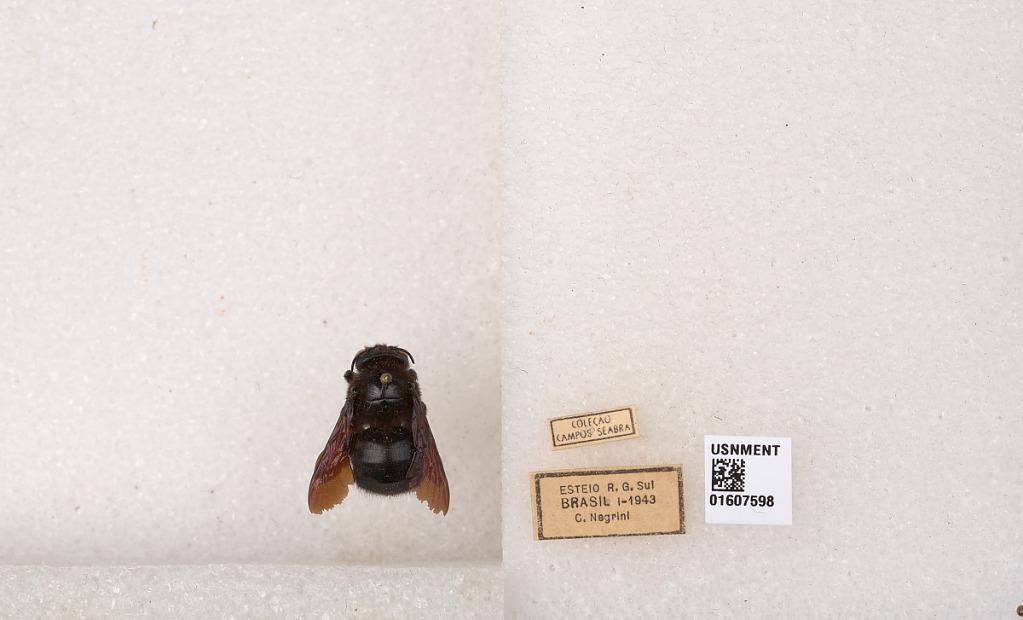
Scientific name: Xylocopa (Nanoxylocopa) ciliata Burmeister
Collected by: J. Neal
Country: Brazil
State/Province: Rio Grande do Sul
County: Esteio
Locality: Esteio
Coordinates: -29.8499, -51.1484